The Spy (Cooper novel)

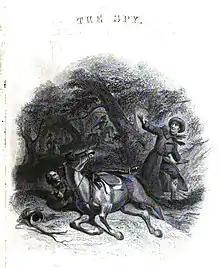
Frontispiece image from the 1855 edition

The Spy: a Tale of the Neutral Ground is a novel by the American writer James Fenimore Cooper. His second novel, it was published in 1821 by Wiley & Halsted. The plot is set during the American Revolution and was inspired in part by the family friend John Jay. "The Spy" was successful and began Cooper's reputation as a popular and important American writer.